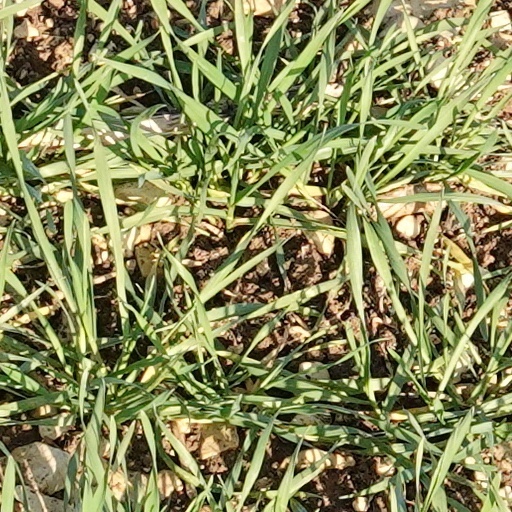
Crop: wheat